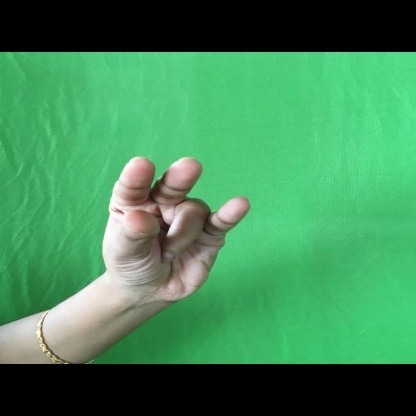
Mudra: Kangulam